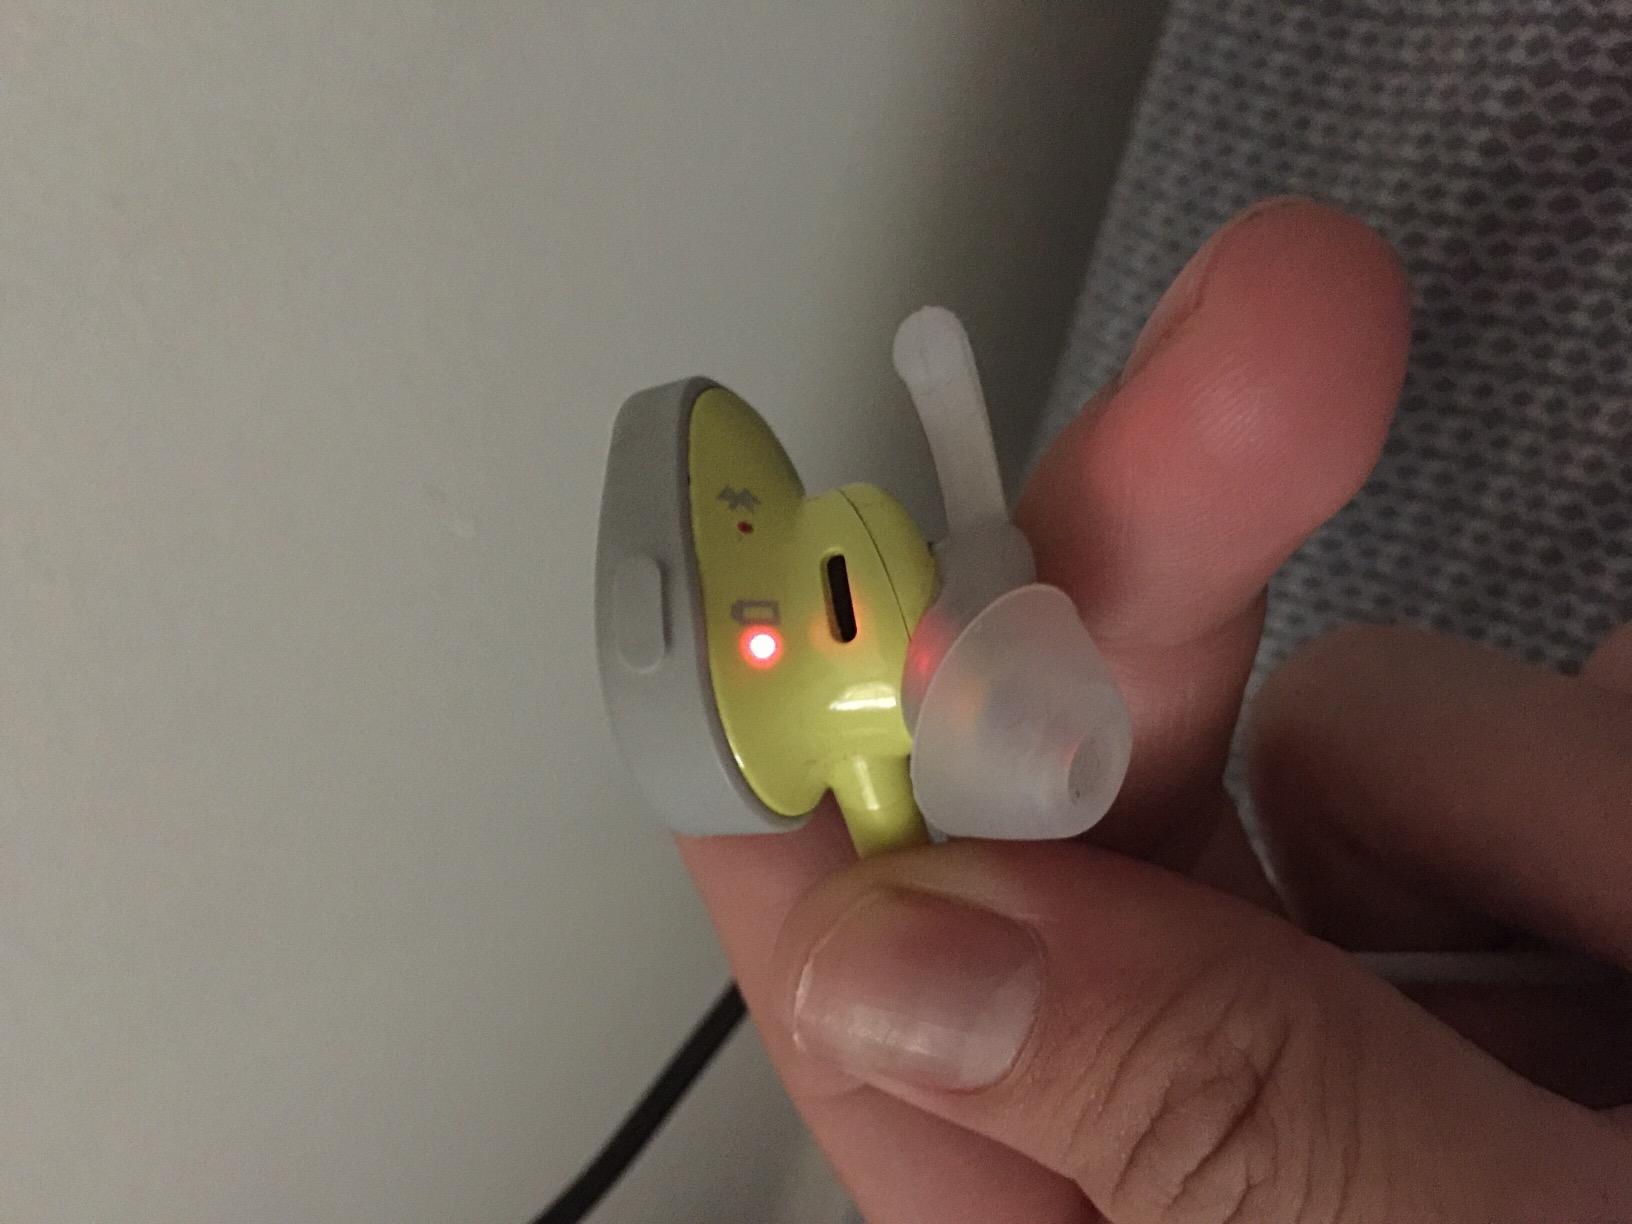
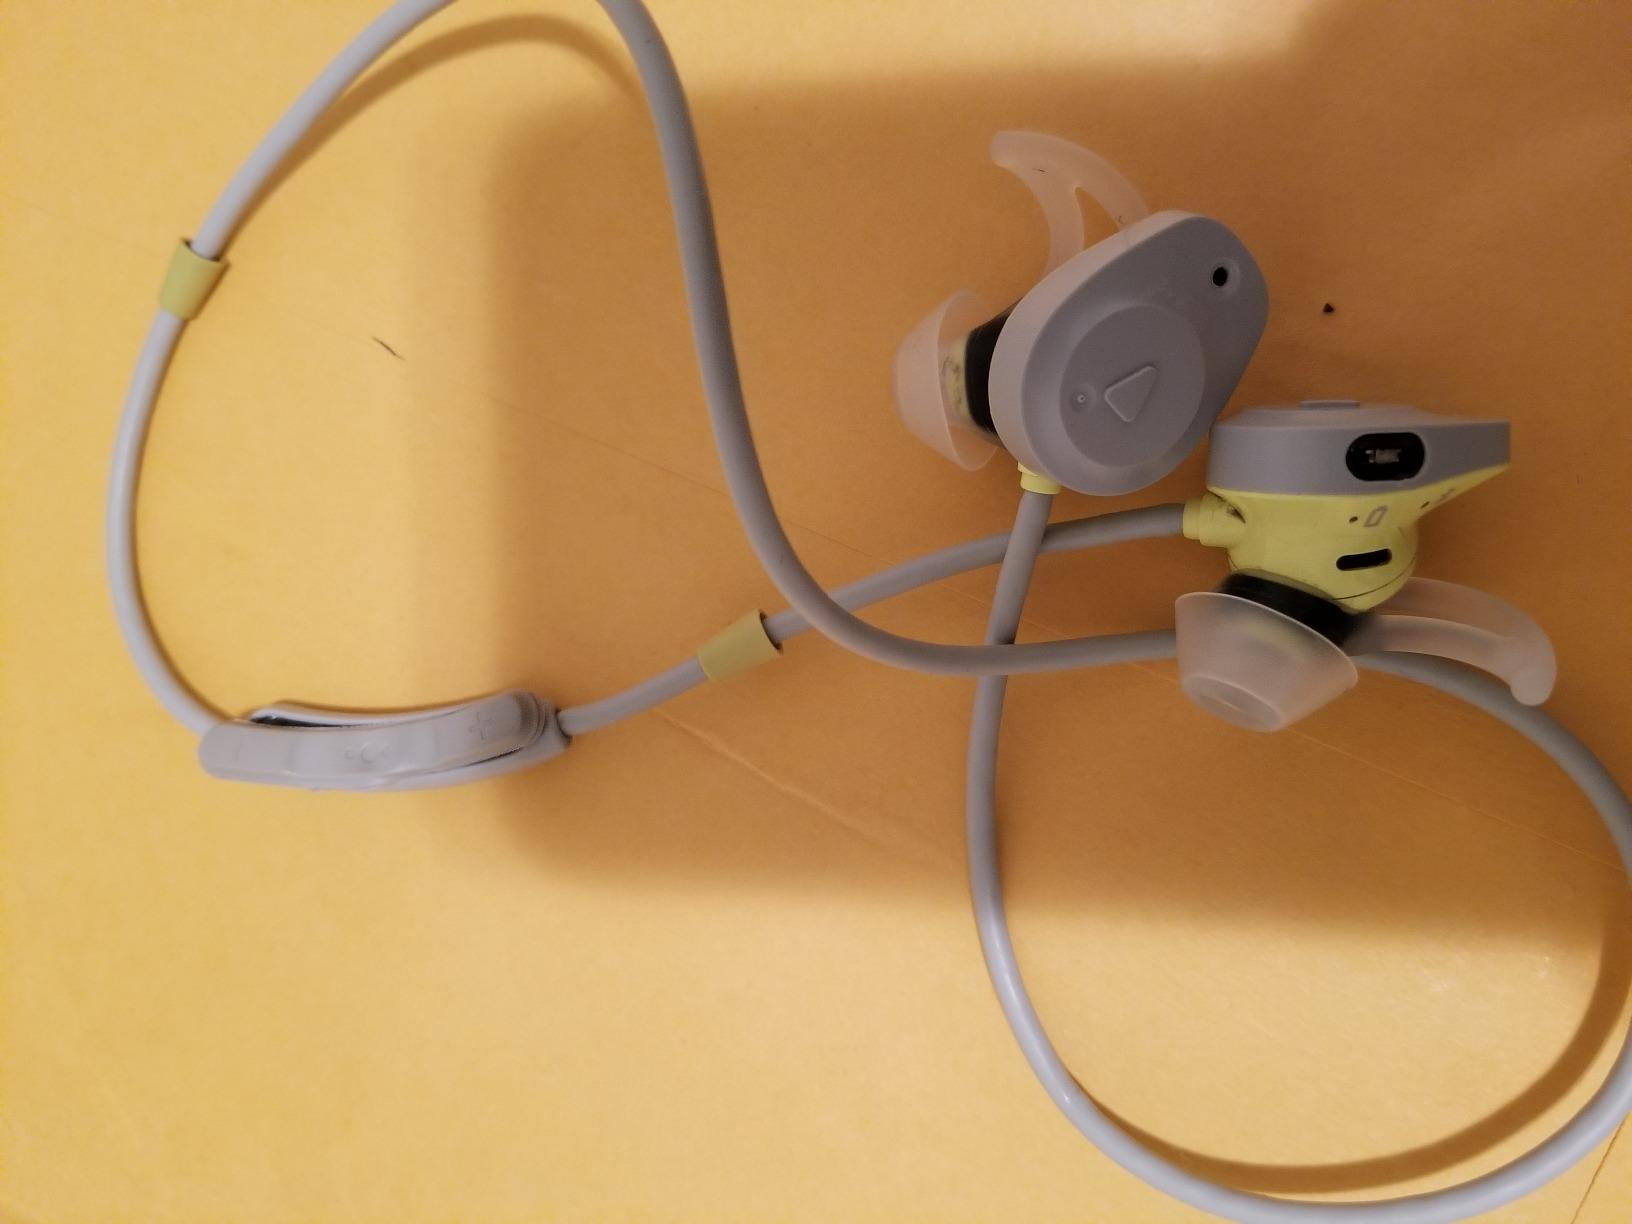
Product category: headphones
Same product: yes